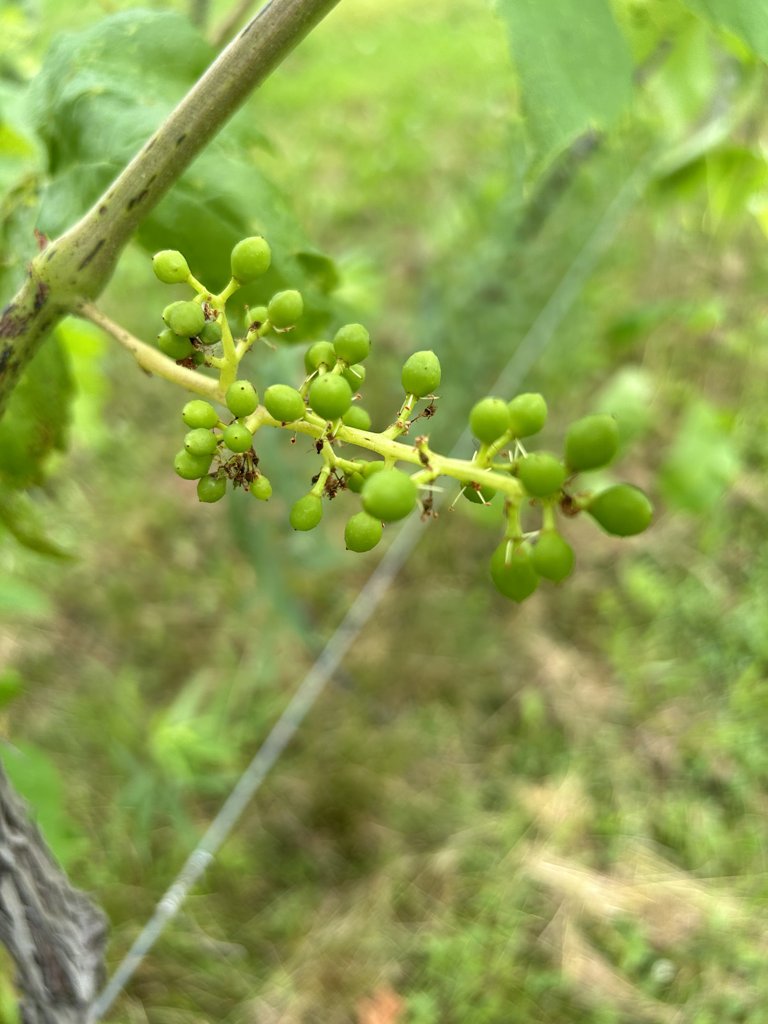
Berries visible: 37
Grape clusters: 1